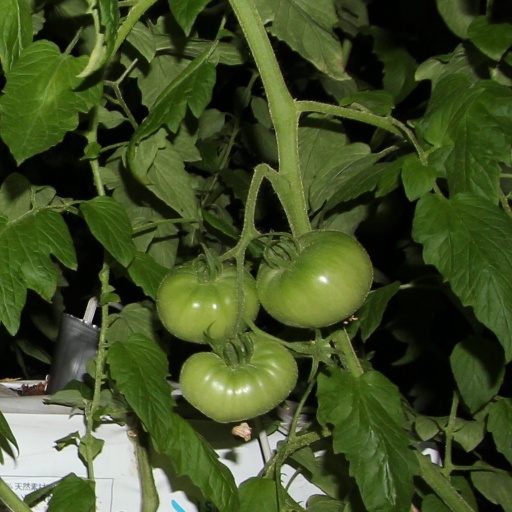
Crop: tomato